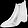
Label: Ankle boot